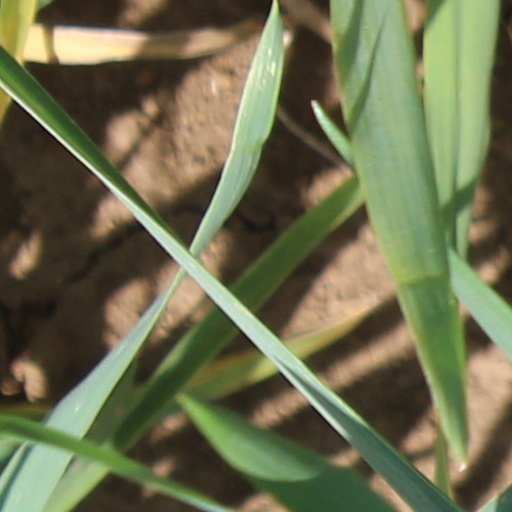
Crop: wheat